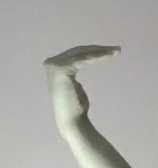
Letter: haa